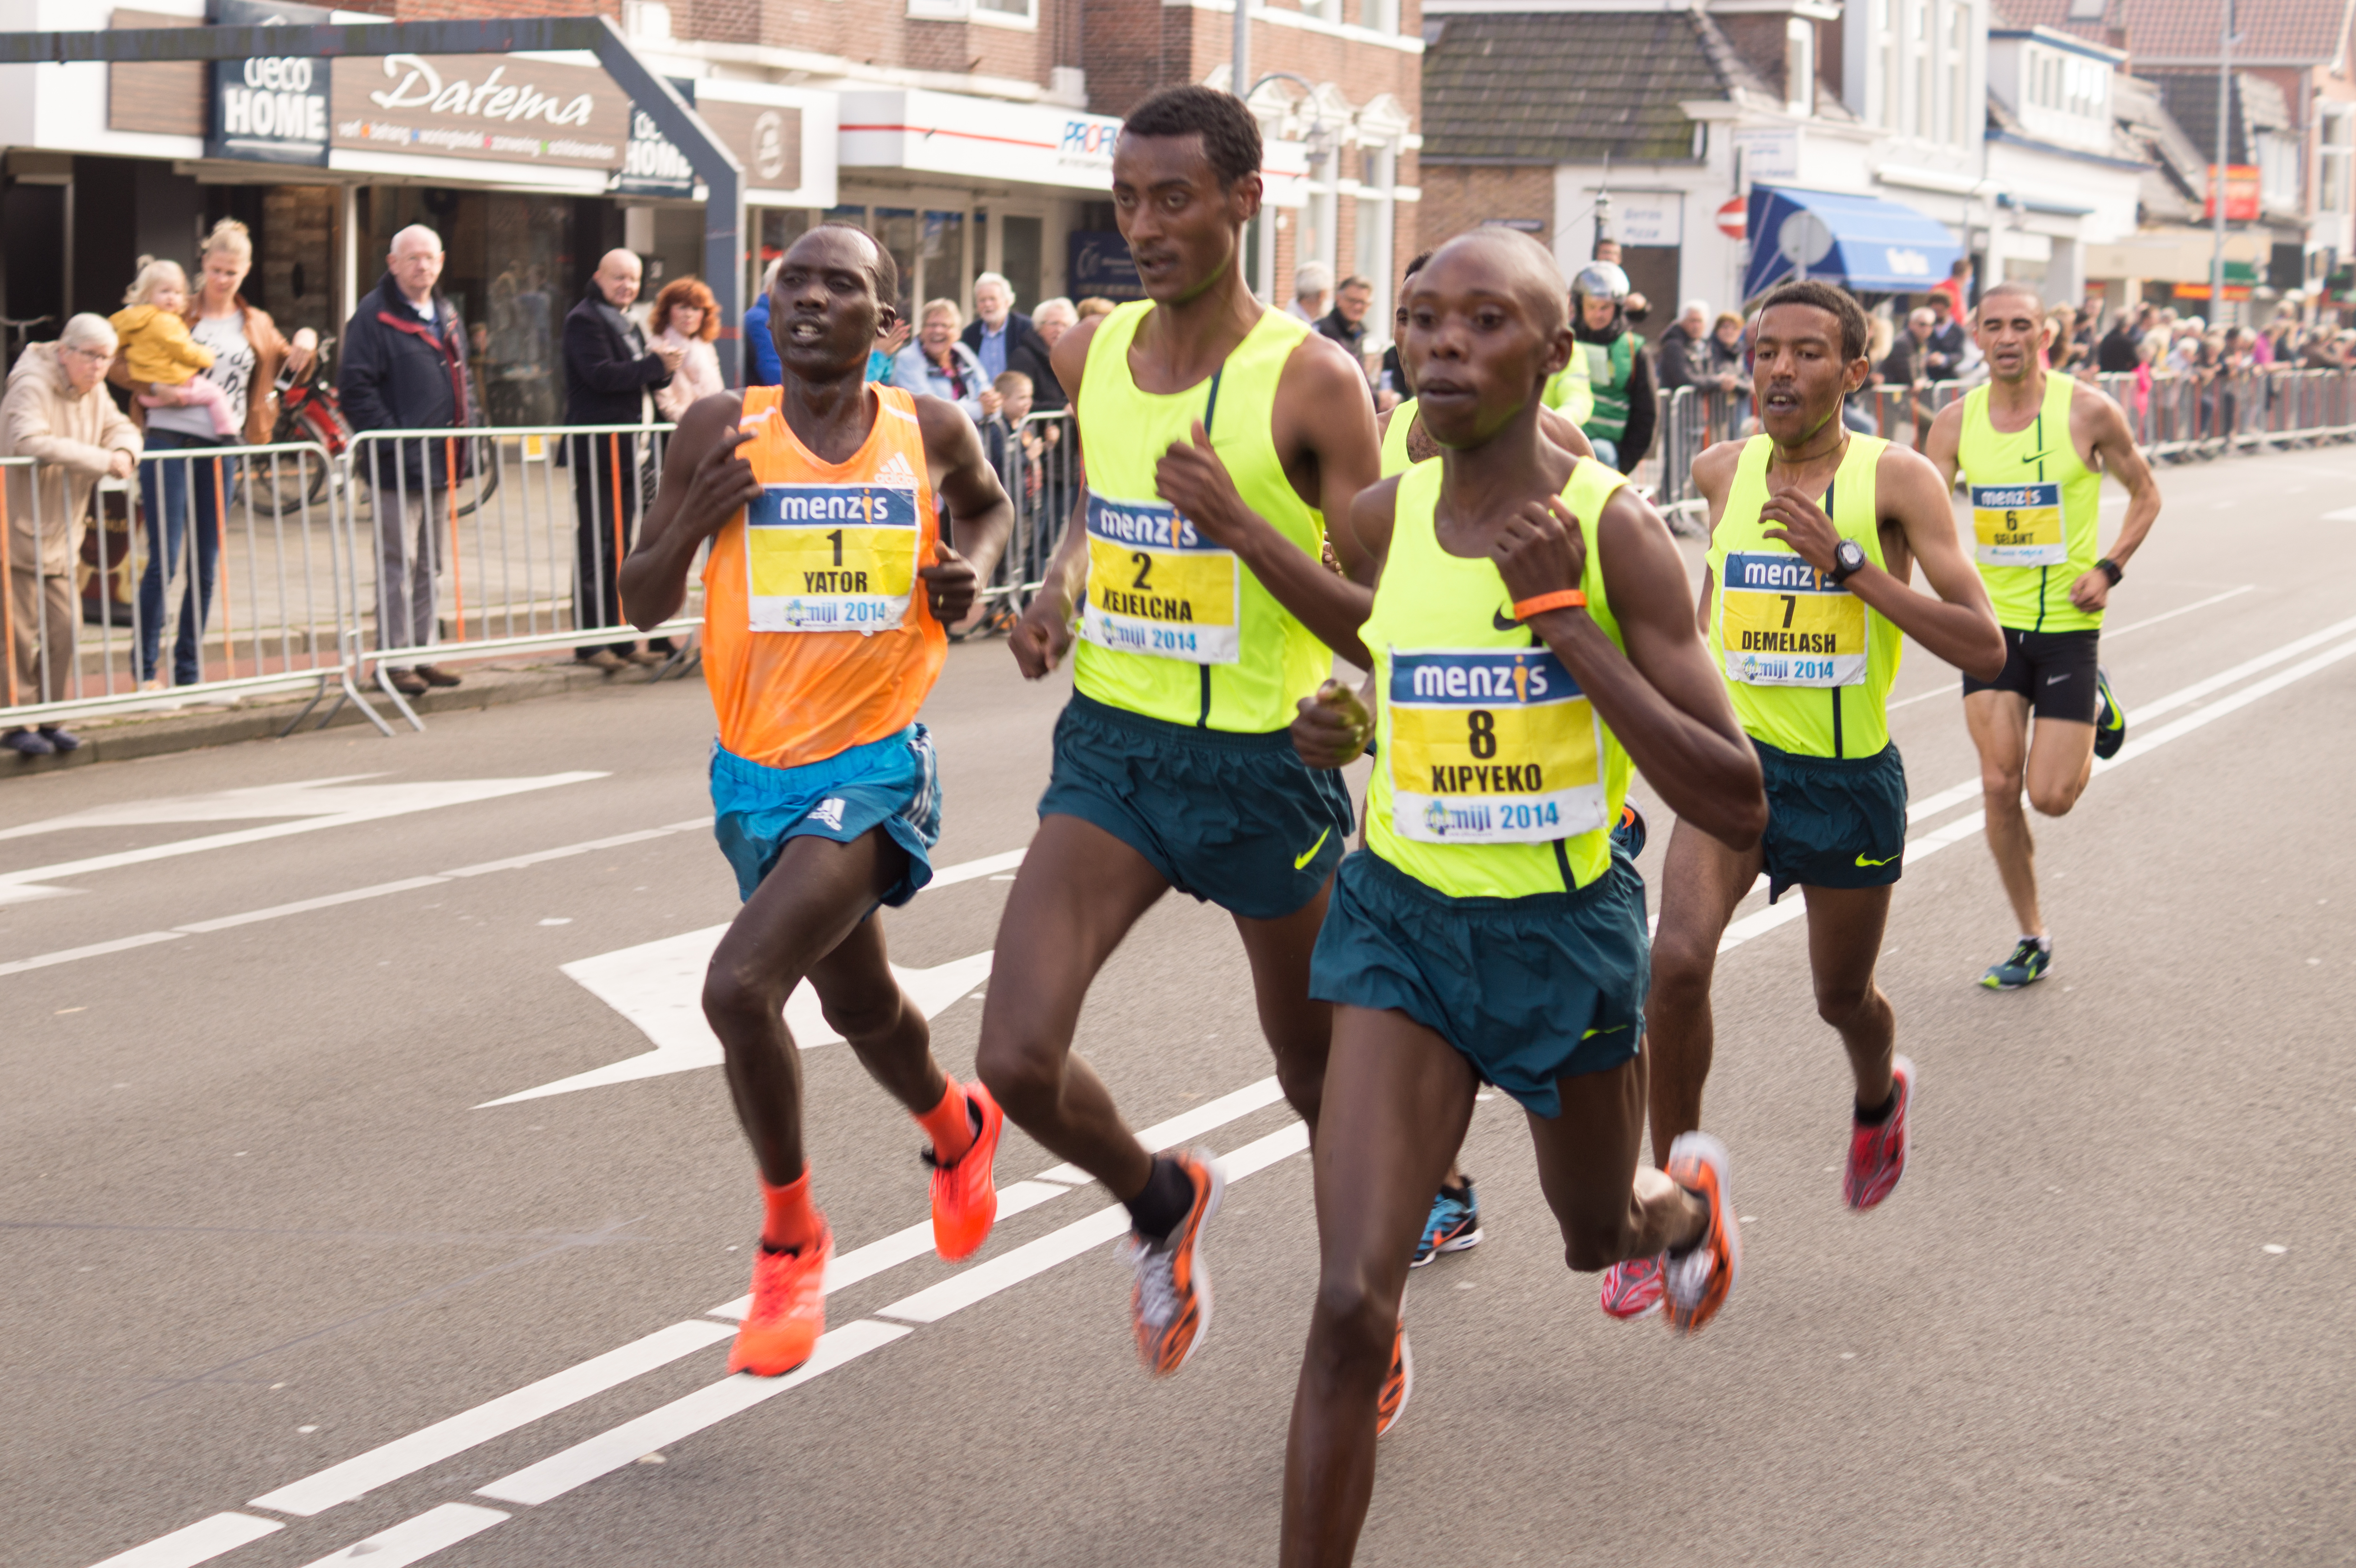
person, sport, running, run, recreation, jogging, runner, jogger, exercise, race, competition, marathon, sports, endurance, athletics, sprint, physical exercise, outdoor recreation, human action, individual sports, duathlon, track and field athletics, long distance running, half marathon, middle distance running, 800 metres, racewalking